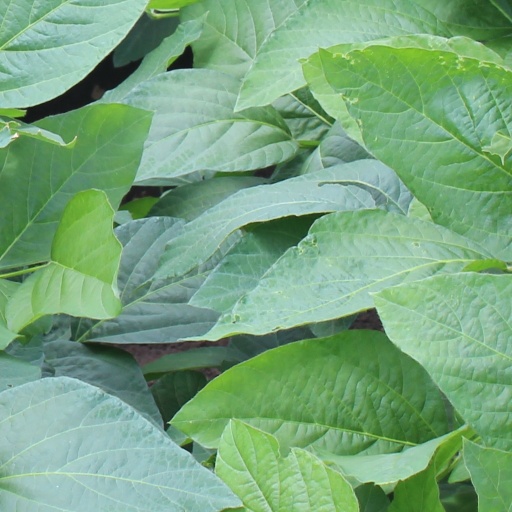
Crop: soybean